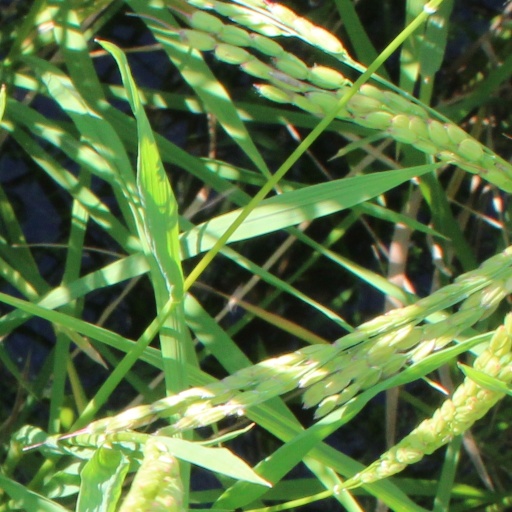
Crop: rice